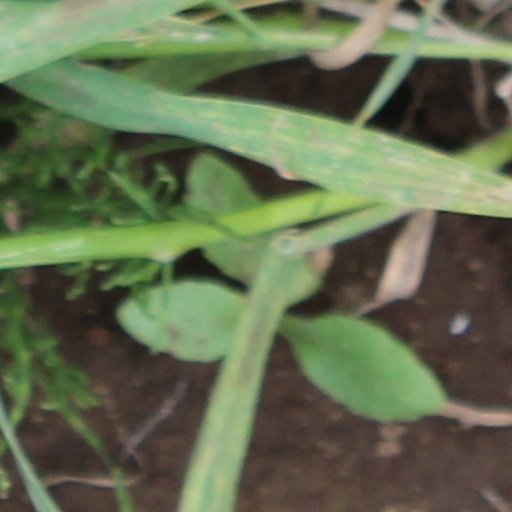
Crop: wheat